Government

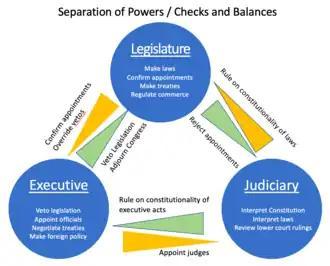
Separation of powers in the US government, demonstrating the "trias politica" model

Starting at the end of the 17th century, the prevalence of republican forms of government grew. The English Civil War and Glorious Revolution in England, the American Revolution, and the French Revolution contributed to the growth of representative forms of government. The Soviet Union was the first large country to have a Communist government. Since the fall of the Berlin Wall, liberal democracy has become an even more prevalent form of government.